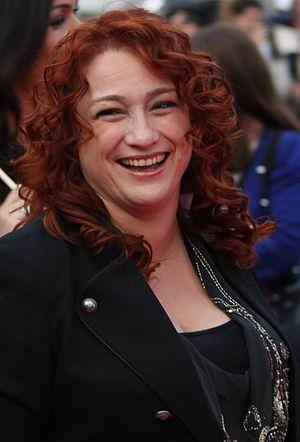
Niamh Kavanagh est une chanteuse irlandaise née le 13 février 1968 à Dublin.
Le Concours Eurovision de la chanson est un événement annuel organisé par l’UER, l’Union européenne de radio-télévision. Il réunit les membres de l’Union dans le cadre d’une compétition musicale, diffusée en direct et en simultané par tous les pays participants. Depuis 1956, le concours s’est tenu chaque année, sans aucune interruption. Jusqu'à présent, vingt-sept pays et soixante-six interprètes l'ont déjà remporté.